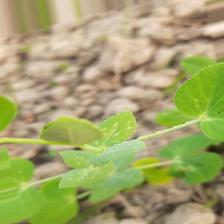
Label: Powdery Mildew